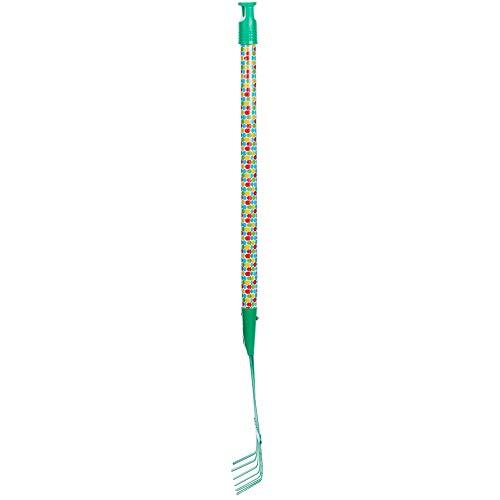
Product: The World of Eric Carle, The Very Hungry Caterpillar Garden Tool Set for Kids
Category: Toys & Games | Baby & Toddler Toys
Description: WORLD OF ERIC CARLE: Help children to explore and learn about the world around them with toys to spark the imagination.
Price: $19.99